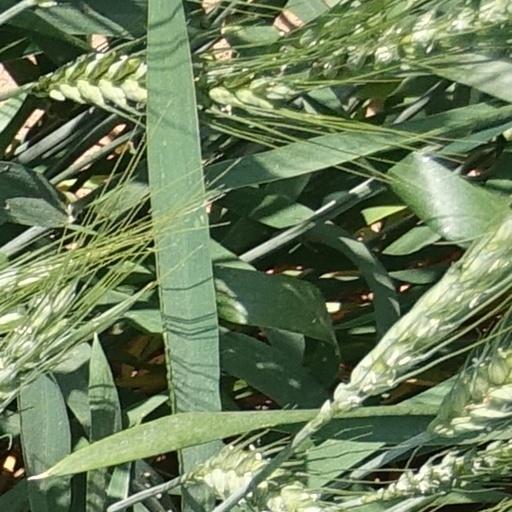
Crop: wheat